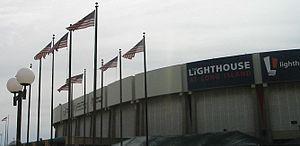
Le Nassau Veterans Memorial Coliseum est une salle omnisports située à Uniondale, sur Long Island à 30 kilomètres du centre de New York.